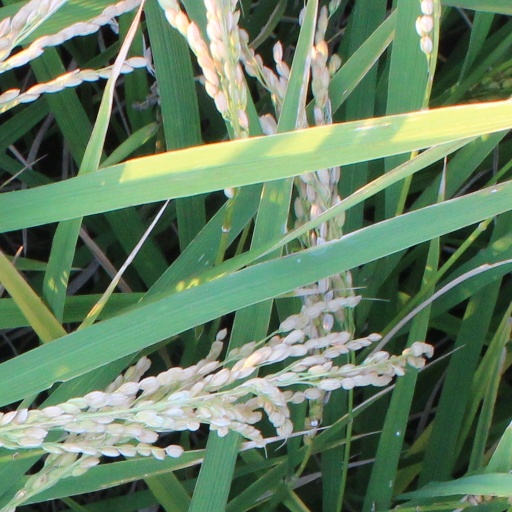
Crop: rice